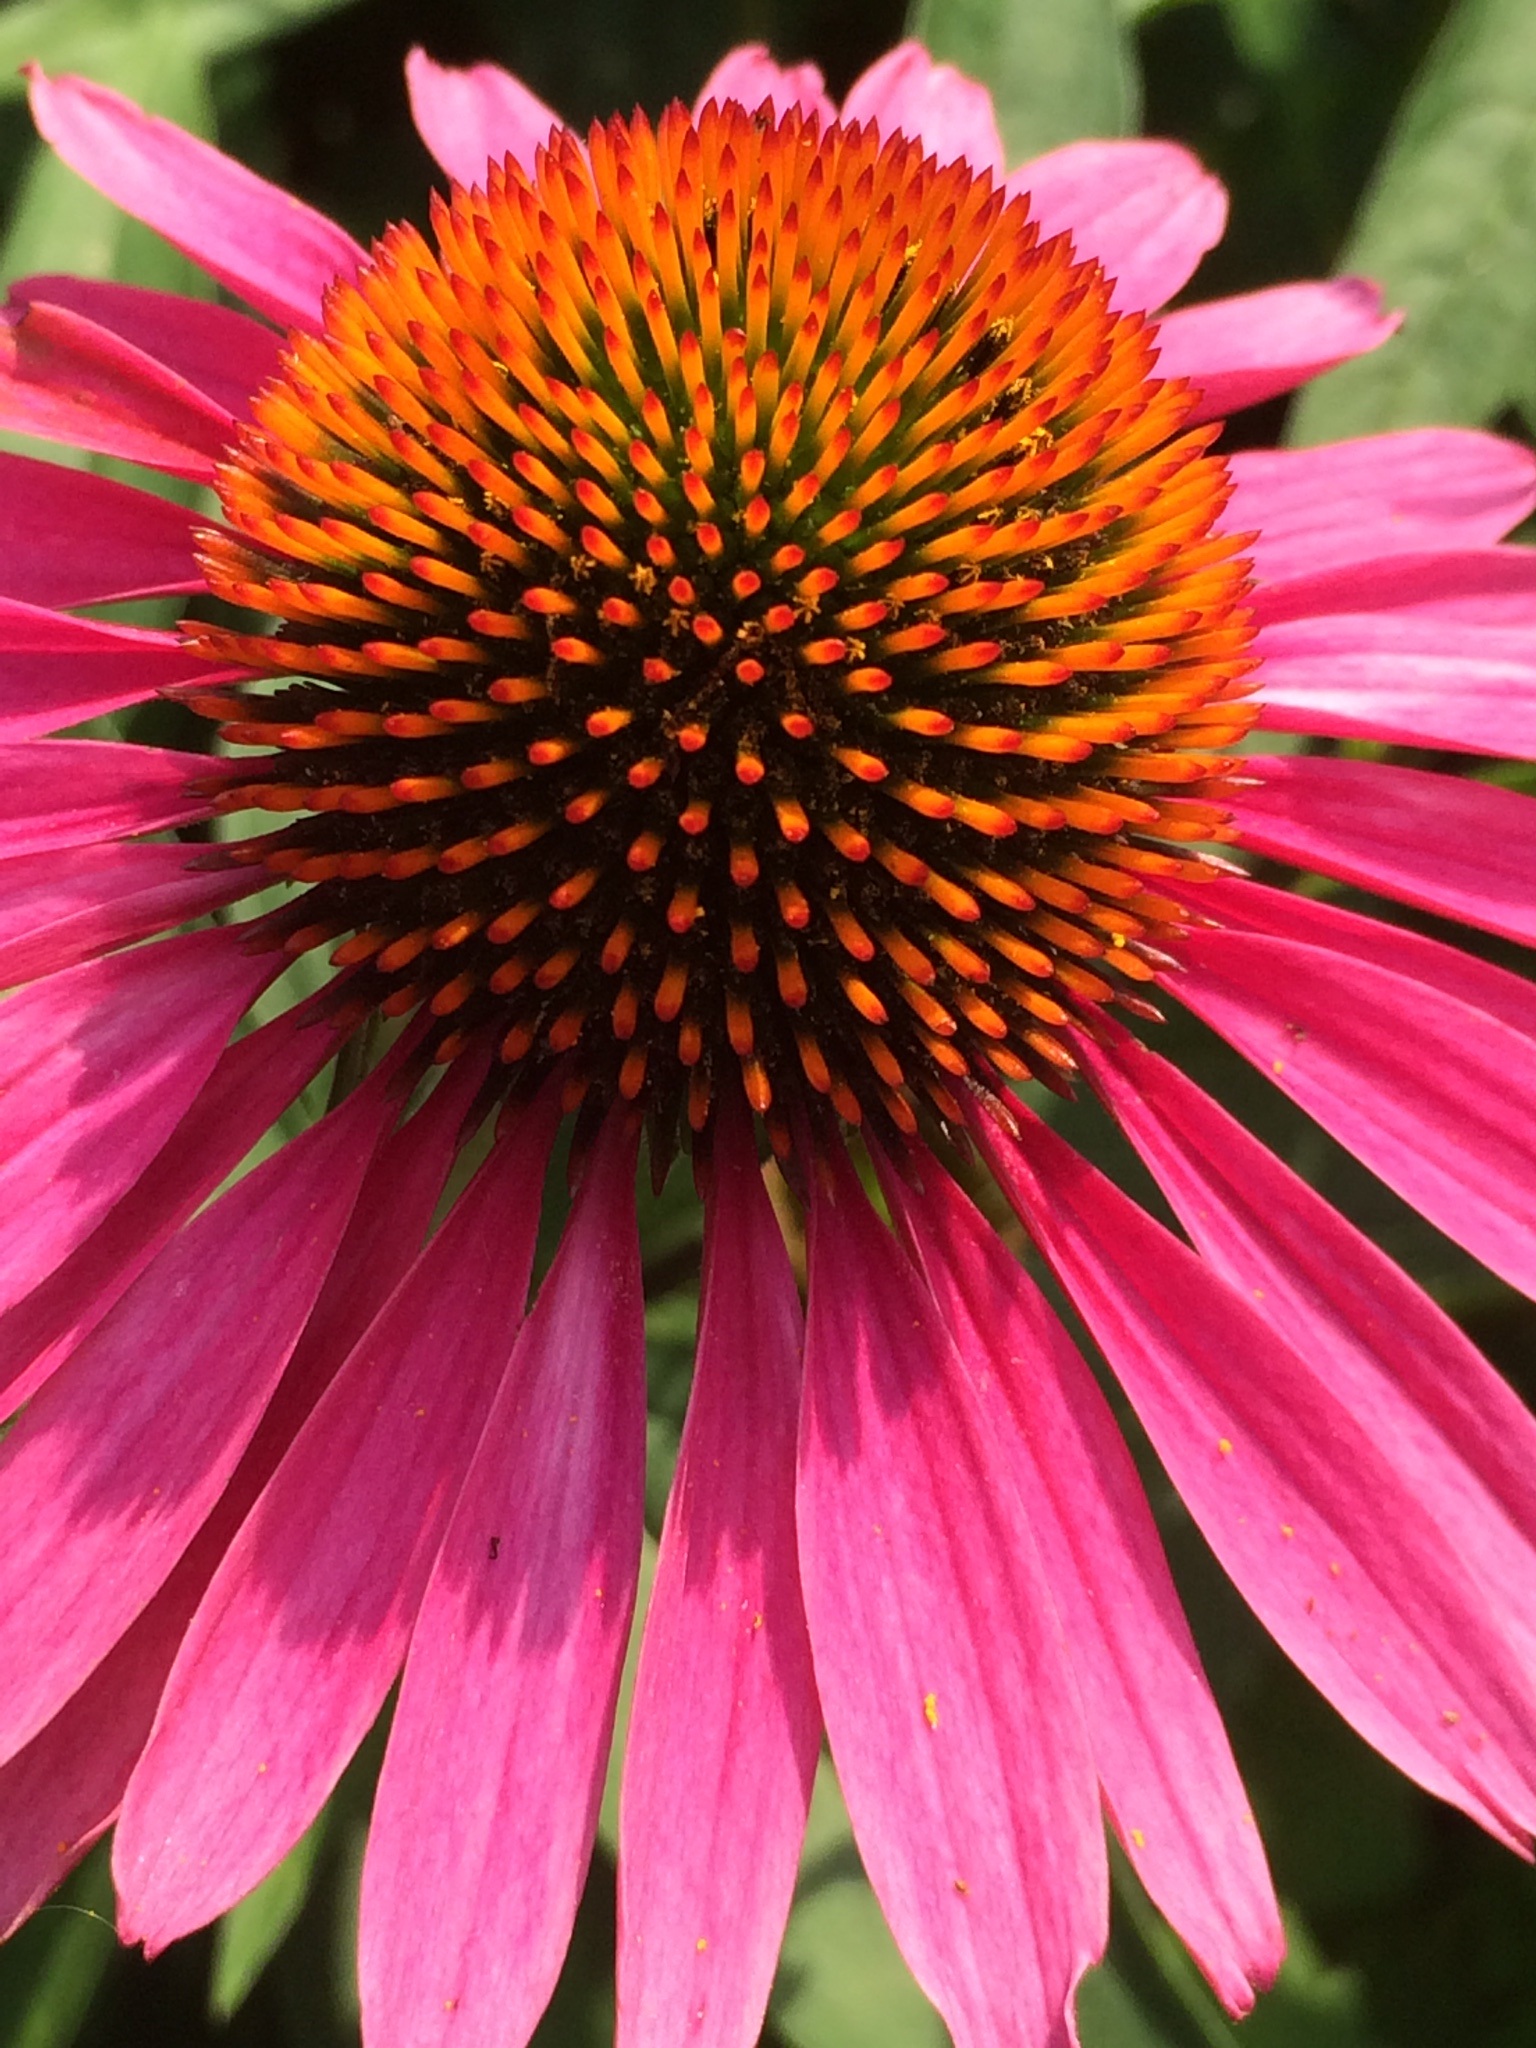
plant, flower, petal, pink, flora, botanical, coneflower, echinacea, macro photography, flowering plant, daisy family, cone flower, annual plant, land plant